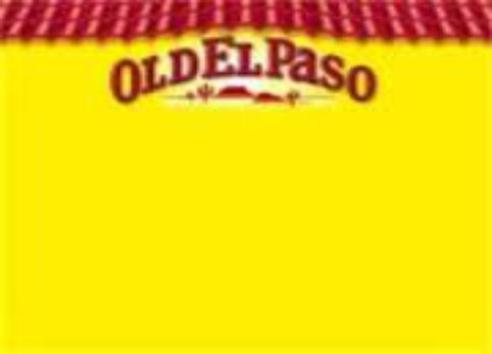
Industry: Food